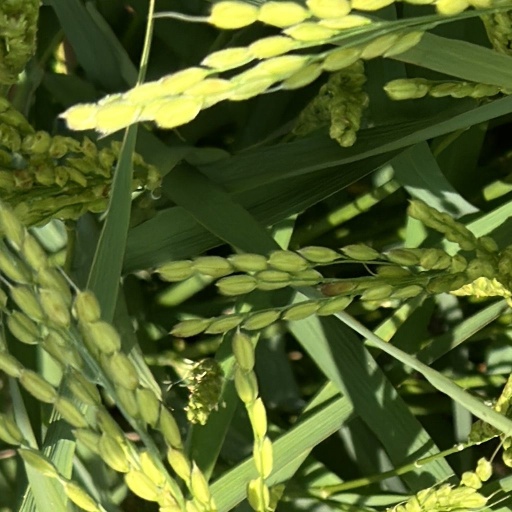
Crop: rice